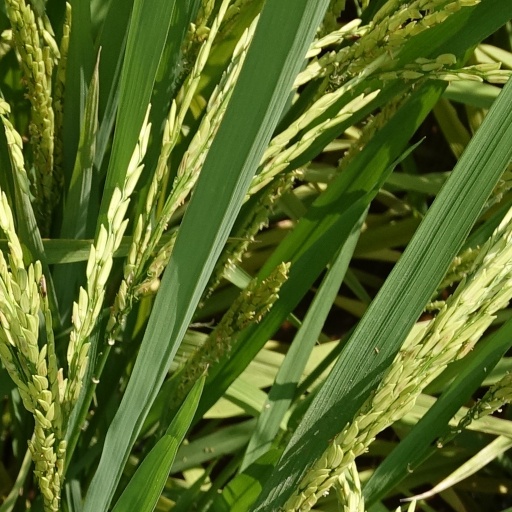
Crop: rice